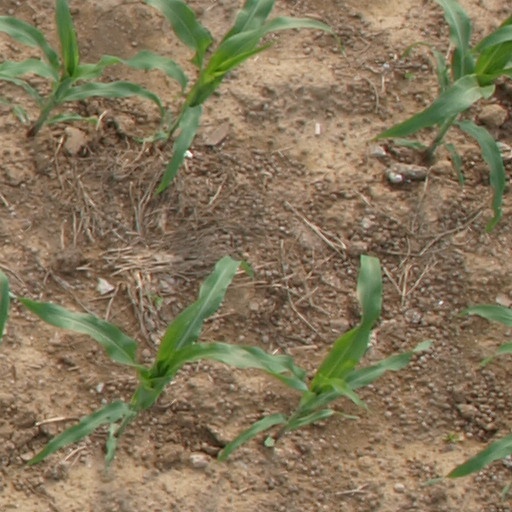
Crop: maize; corn